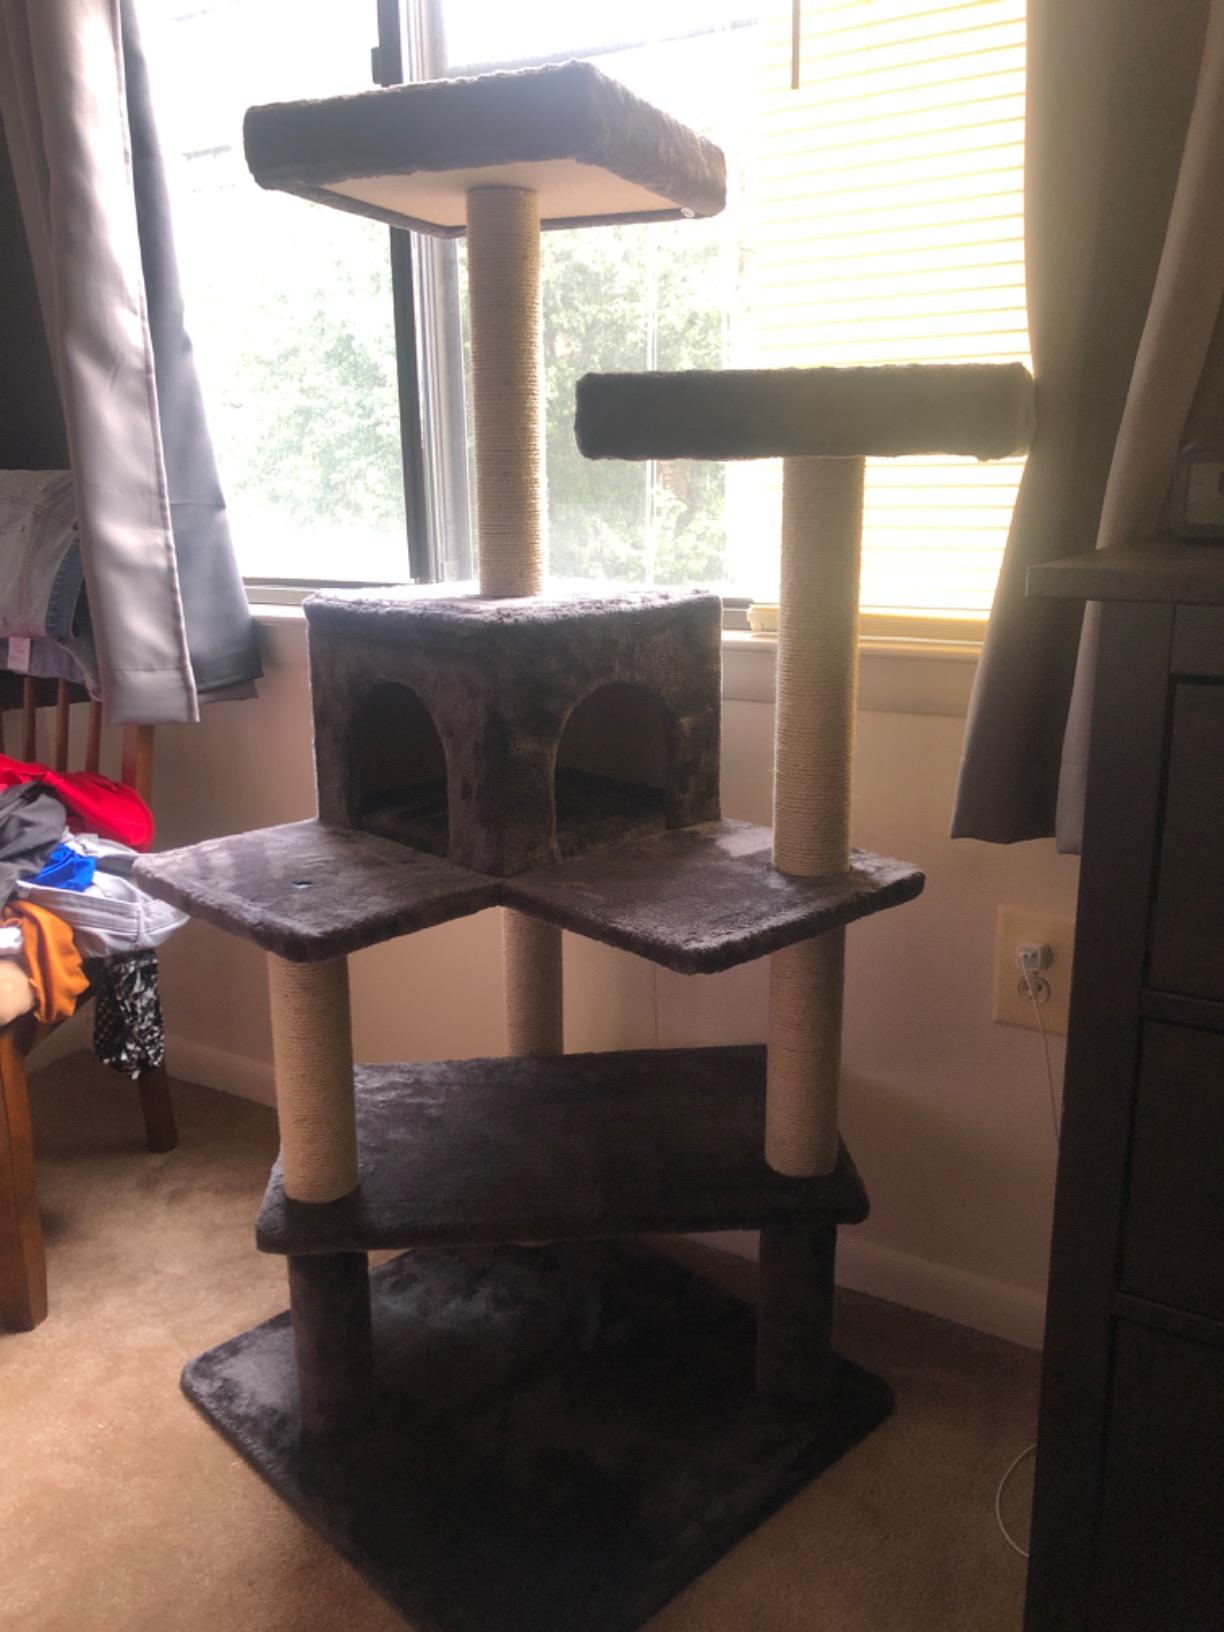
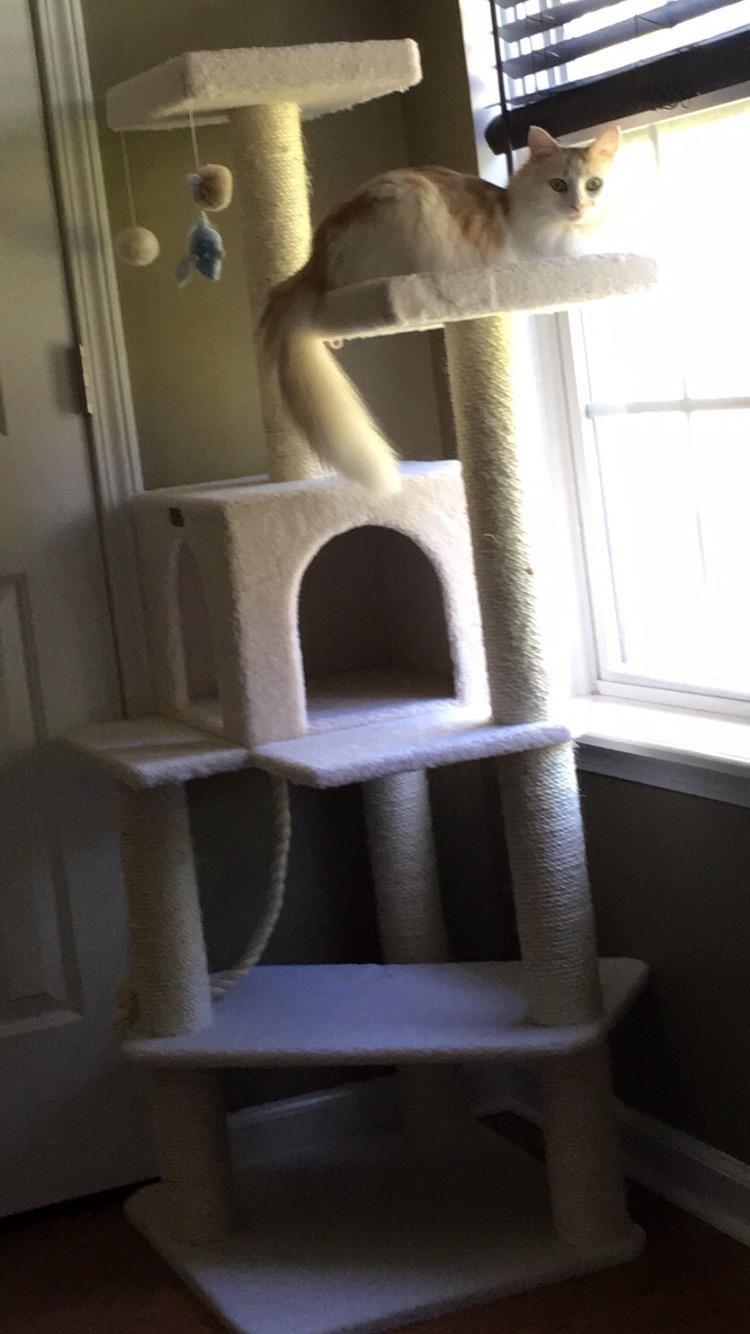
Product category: items_cat tree
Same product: no